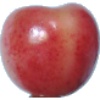
Label: cherry_rainier